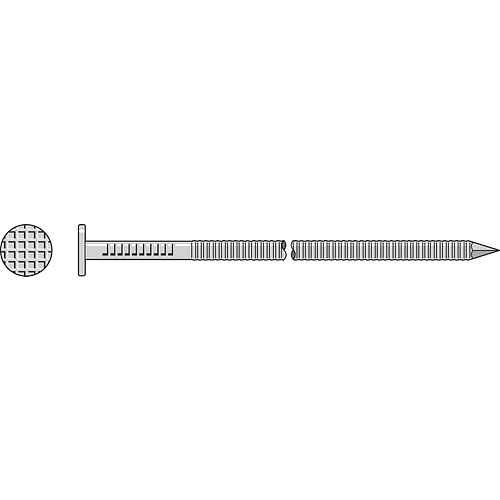
Simpson Strong-Tie S16APBB 16d 3-1/2IN 9GA 304SS R/S POST& BEAM 25#
The Simpson Strong-Tie S16APBB 16d 3-1/2IN 9GA 304SS R/S POST& BEAM 25# is an essential choice for any contractor or DIY enthusiast looking to enhance their construction projects. With its durable 304 stainless steel construction, this fastener offers exceptional resistance to corrosion, making it ideal for both indoor and outdoor applications. Whether you're working on a new deck, post-and-beam structures, or general wood connections, this product ensures long-lasting performance and reliability. Key Features: Durability: Made of 304 stainless steel to withstand harsh weather conditions. Versatility: Perfect for tongue-and-groove decking and a variety of framing applications. Strong Grip: 9-gauge thickness provides superior holding power for structural integrity. Easy Installation: Designed for quick and efficient fastening, saving you time on the job. Why Choose Simpson Strong-Tie? When you select the Simpson Strong-Tie S16APBB 16d 3-1/2IN 9GA 304SS R/S POST& BEAM 25# , you are investing in quality and reliability. Simpson Strong-Tie is a trusted brand known for its innovation and commitment to safety in construction. This fastener not only meets but exceeds industry standards, ensuring that your projects are built to last. Conclusion Upgrade your construction toolkit with the Simpson Strong-Tie S16APBB 16d 3-1/2IN 9GA 304SS R/S POST& BEAM 25# . Its blend of strength, durability, and ease of use makes it a top choice for professionals and hobbyists alike. Don't compromise on quality; choose Simpson Strong-Tie for all your fastening needs.
Brand: Simpson Strong-Tie
Category: Hardware > Hardware Accessories > Hardware Fasteners > Nails > Cap Nails